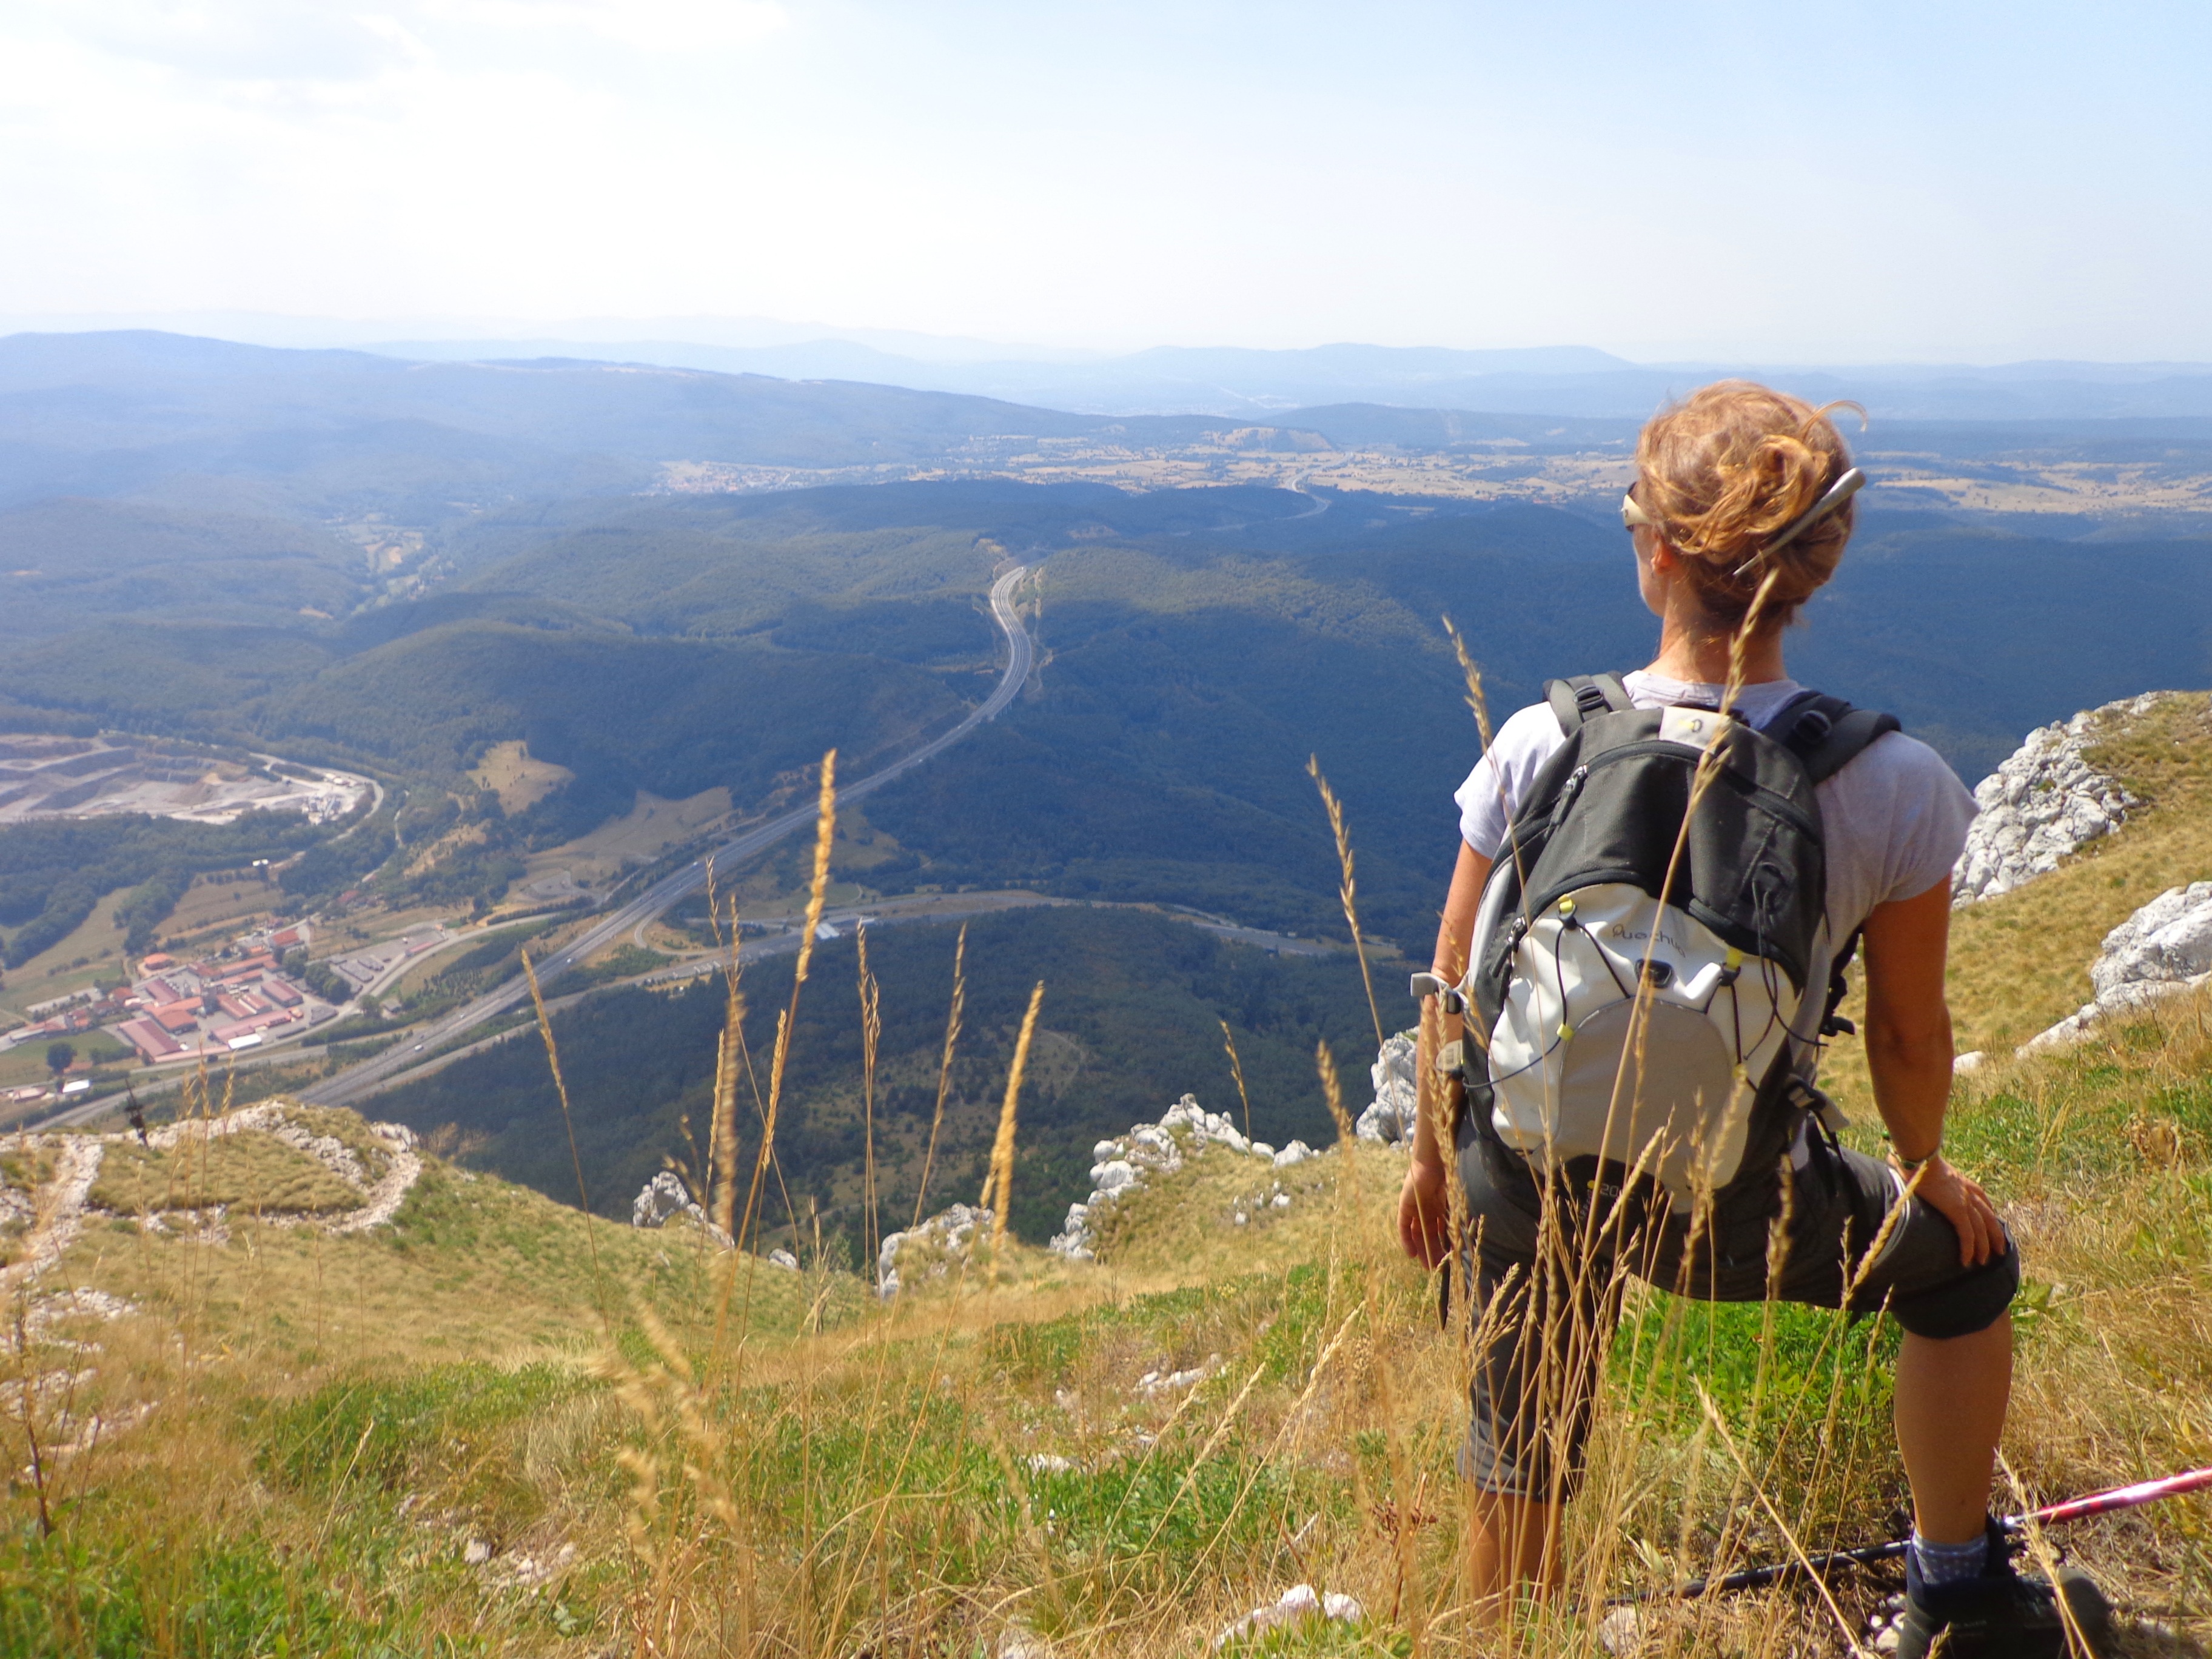
landscape, nature, wilderness, walking, mountain, woman, hiking, trail, adventure, valley, mountain range, recreation, holiday, climbing, extreme sport, tourism, leisure, ridge, summit, mountain bike, mountaineering, sports, alps, backpacking, mountain biking, outdoor recreation, mountainous landforms, cycle sport